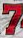
Number: 7